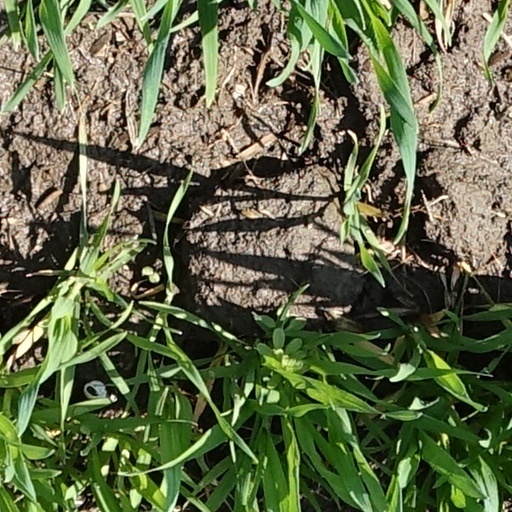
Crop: wheat